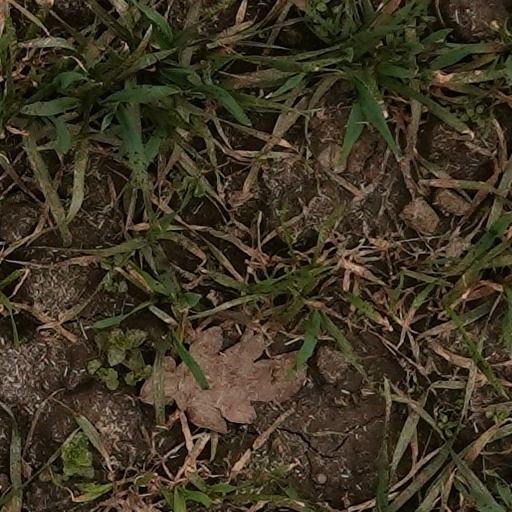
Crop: wheat